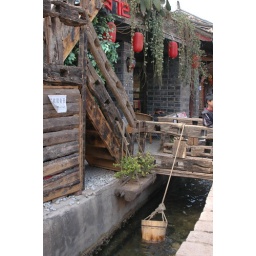
Baihua / Naxi - bevolking/ Dongba geschrift. De wijnkoeler in het frisse water van de kanalen.